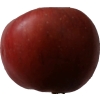
Label: Apple 17